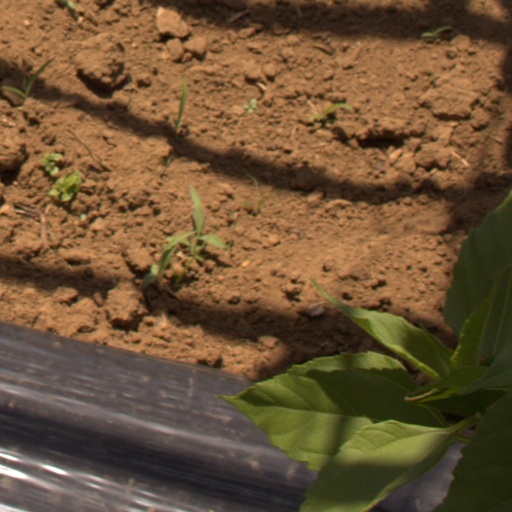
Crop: Jerusalem artichoke